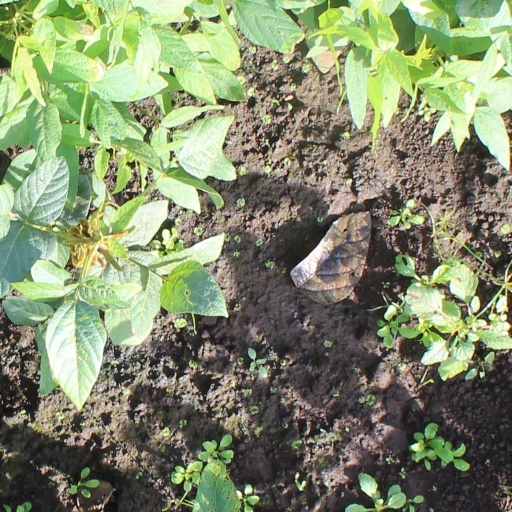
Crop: soybean